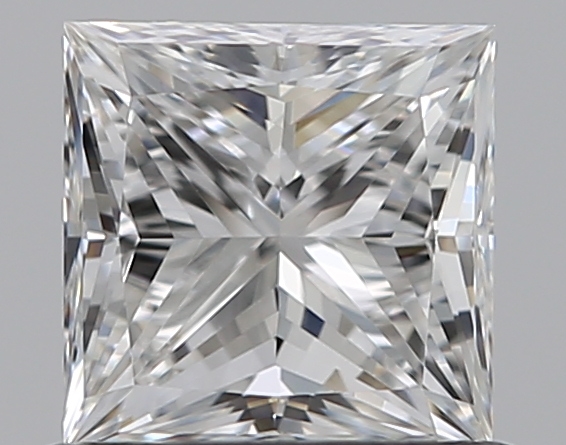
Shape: princess
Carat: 0.72
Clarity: IF
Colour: F
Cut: EX
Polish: EX
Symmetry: VG
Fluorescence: N
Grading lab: GIA
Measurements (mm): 4.84 x 4.83 x 3.52